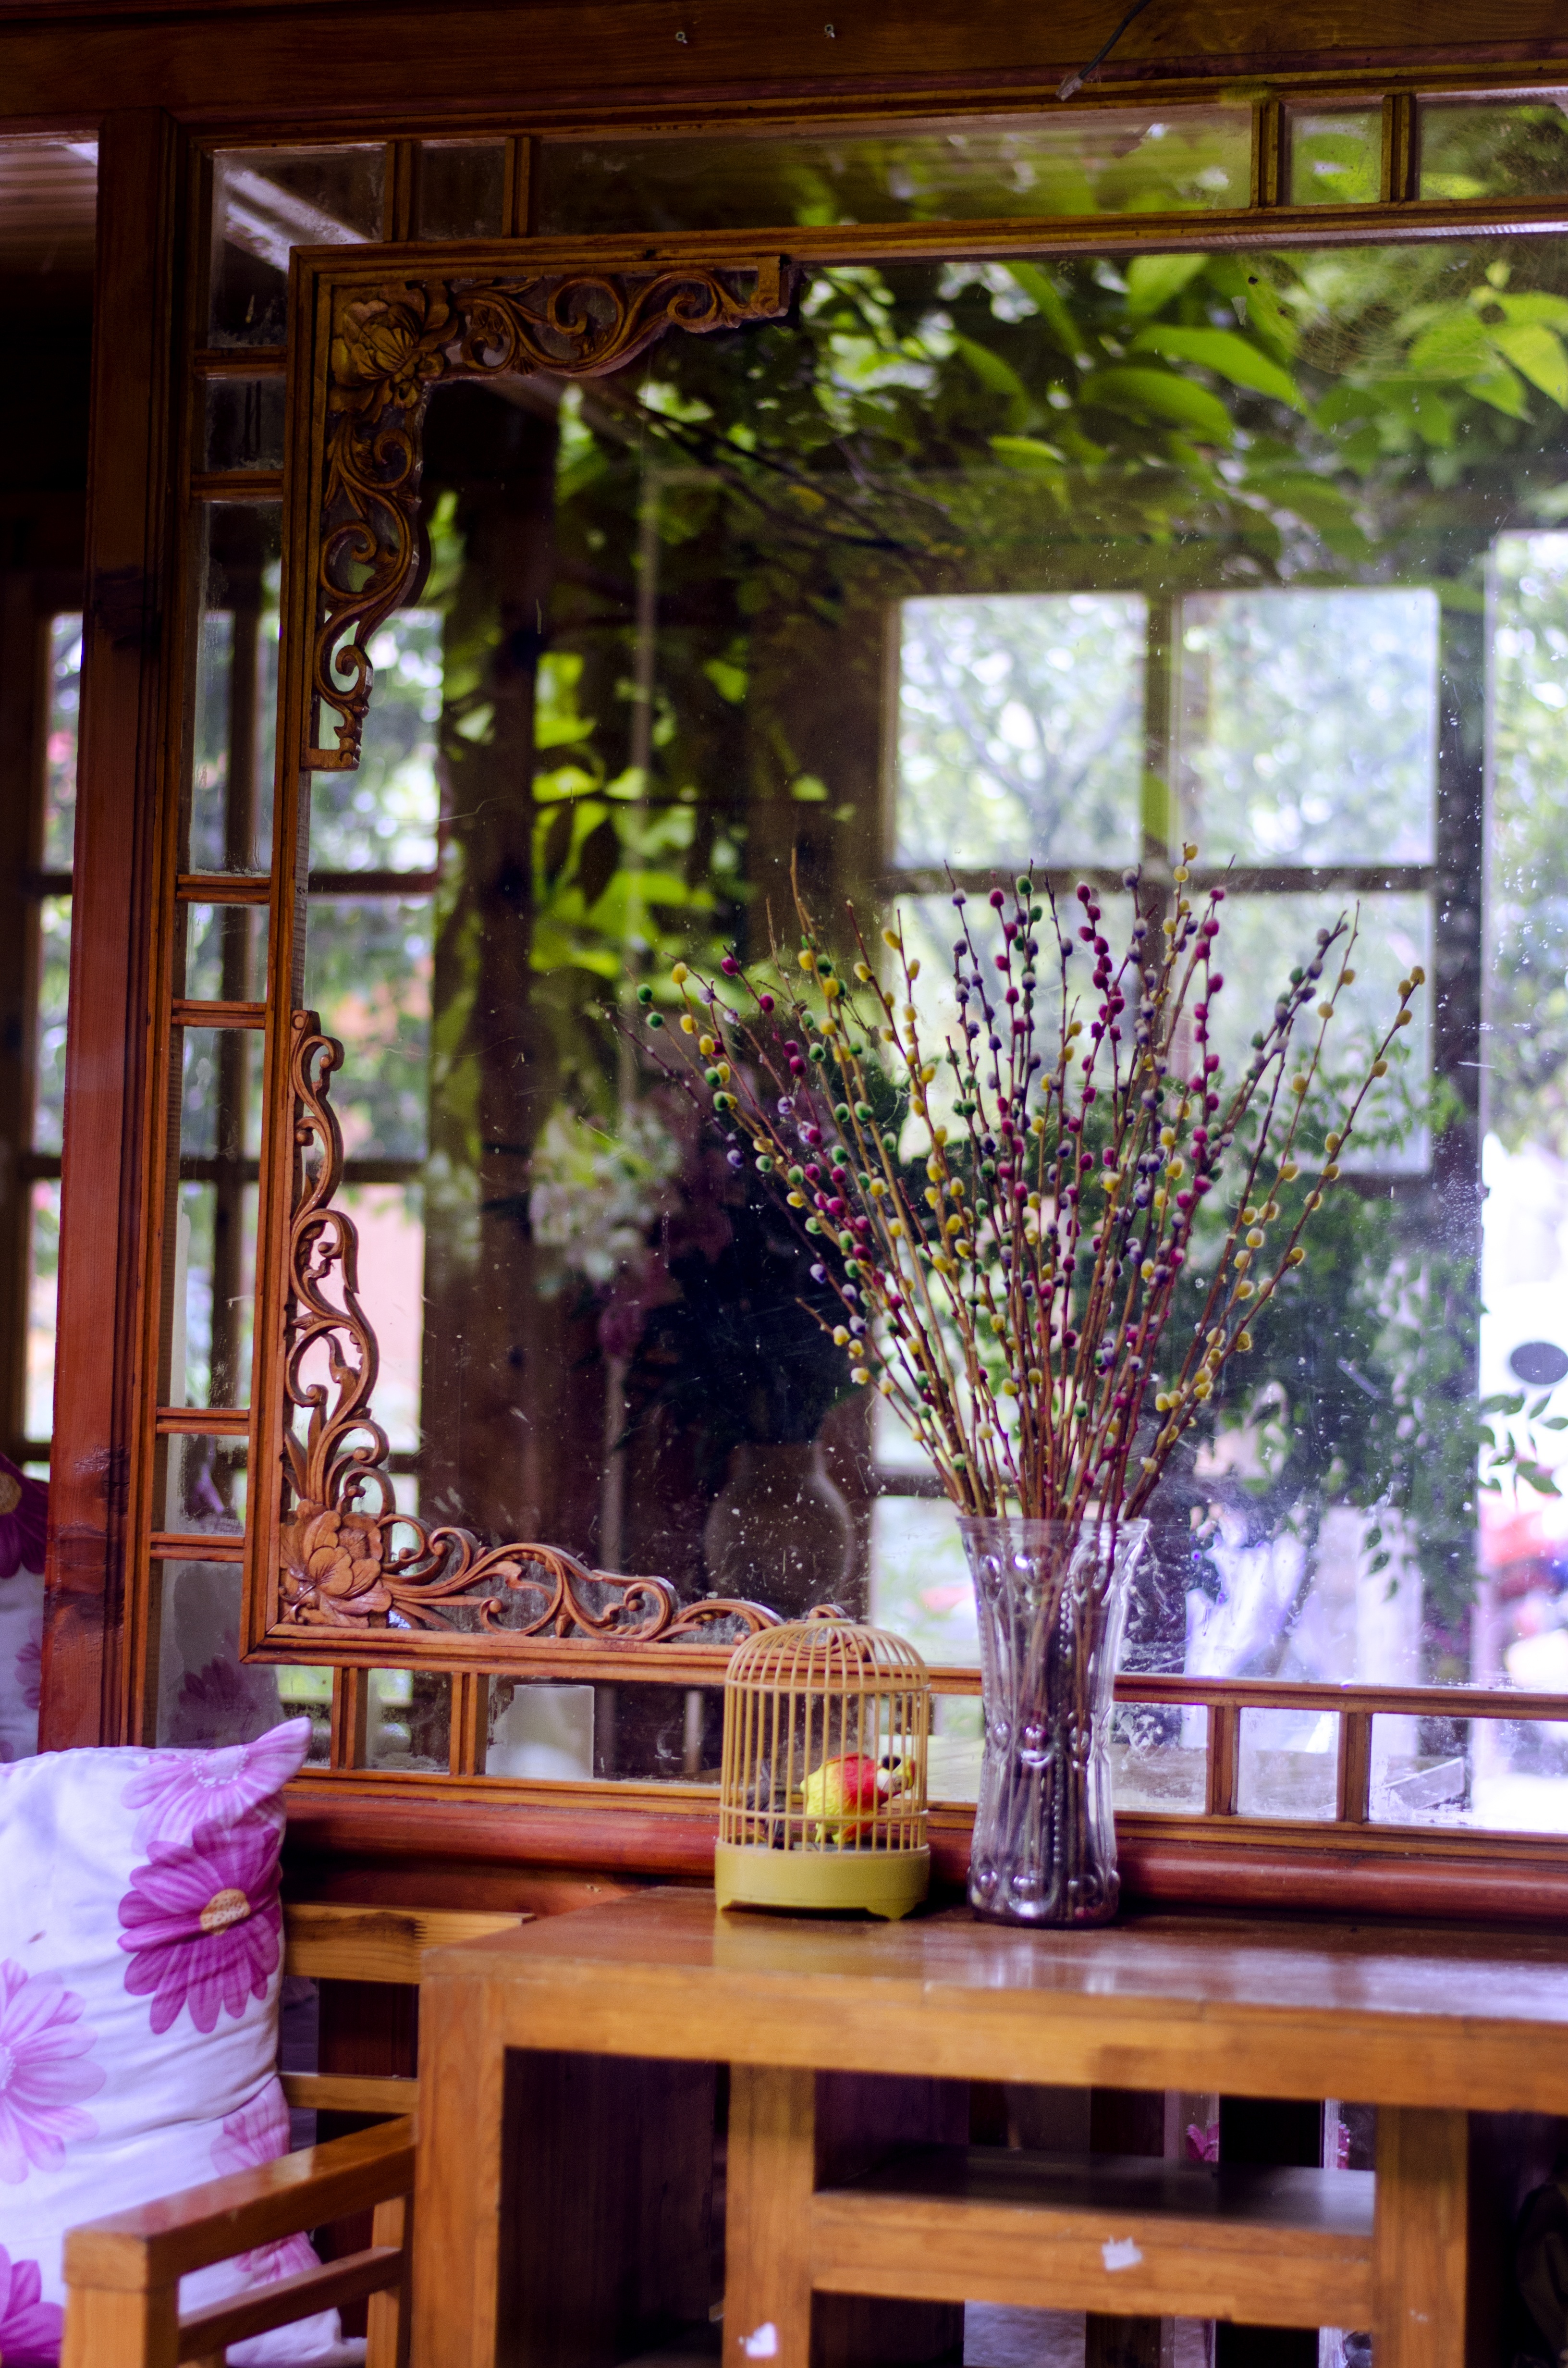
house, flower, window, restaurant, home, porch, living room, room, window sill, interior design, estate, lobby, floristry, furnishings, dining room, outdoor structure